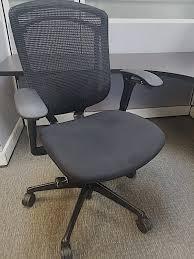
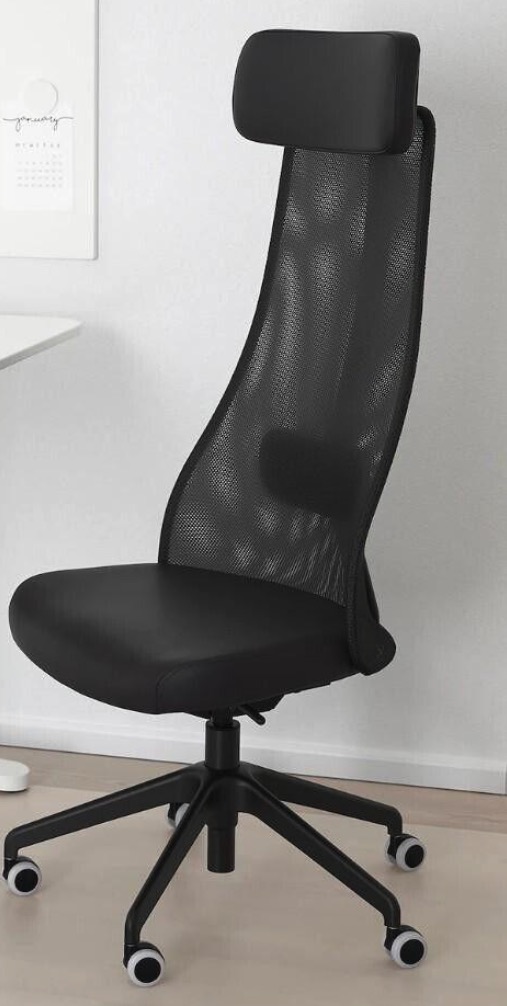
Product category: items_chair
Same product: no